Jim Davis (actor)

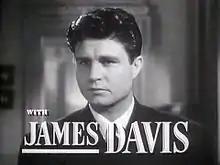
Trailer for "Winter Meeting" (1948)

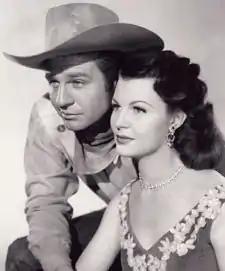
Davis and Mary Castle in TV's "Stories of the Century" (1954)

Jim Davis (born Marlin Davis; August 26, 1909 – April 26, 1981) was an American actor, best known for his roles in television Westerns. In his later career, he became famous as Jock Ewing in the CBS primetime soap opera "Dallas", a role he continued until he was too ill from multiple myeloma to perform.